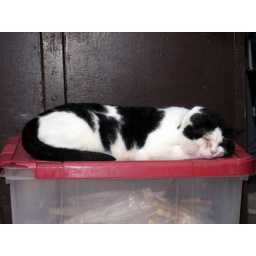
the only cat, i think,. in all of italy...we saw so many dogs and very few cats